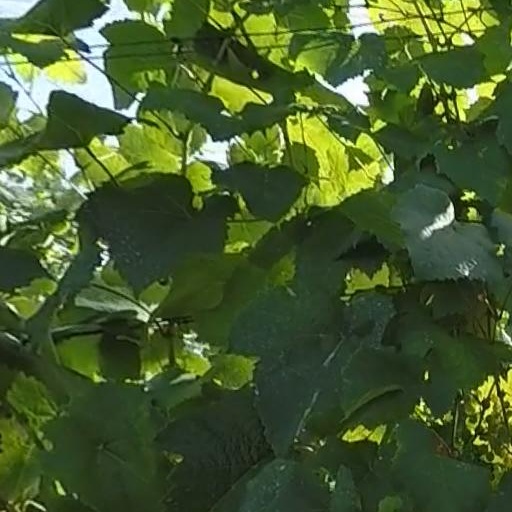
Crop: grape